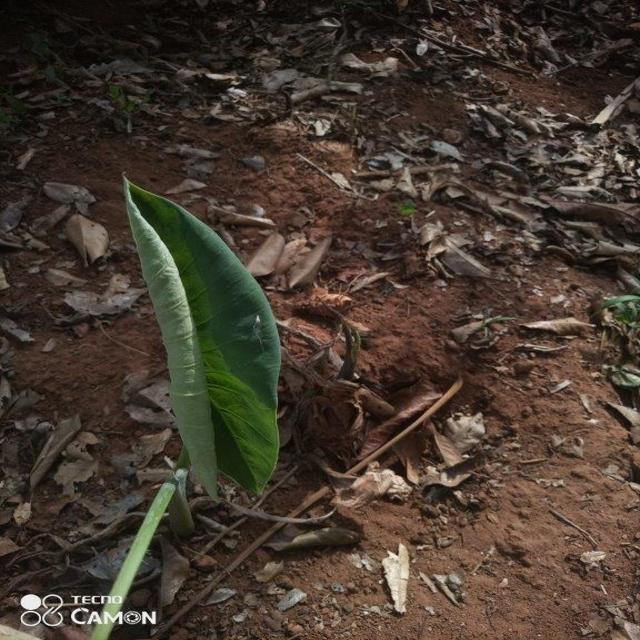
Label: Healthy